Bertram Wallis

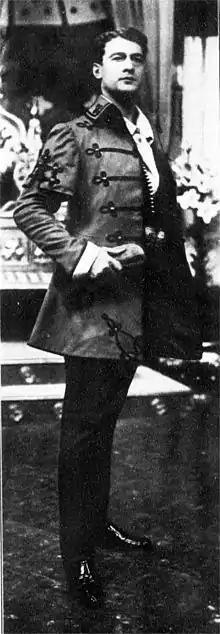
Wallis as Alexis in "King of Cadonia", 1908

Bertram Wallis (22 February 1874 – 11 April 1952) was an English actor and singer known for his performances in plays, musical comedies and operettas in the early 20th century, first as leading men and then in character roles. He also later appeared in several film roles.